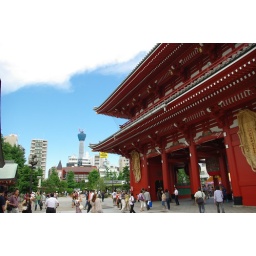
Tokyo sky tree in Asakusa